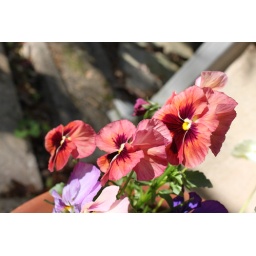
Red pansies in a pot on my porch face the sun.